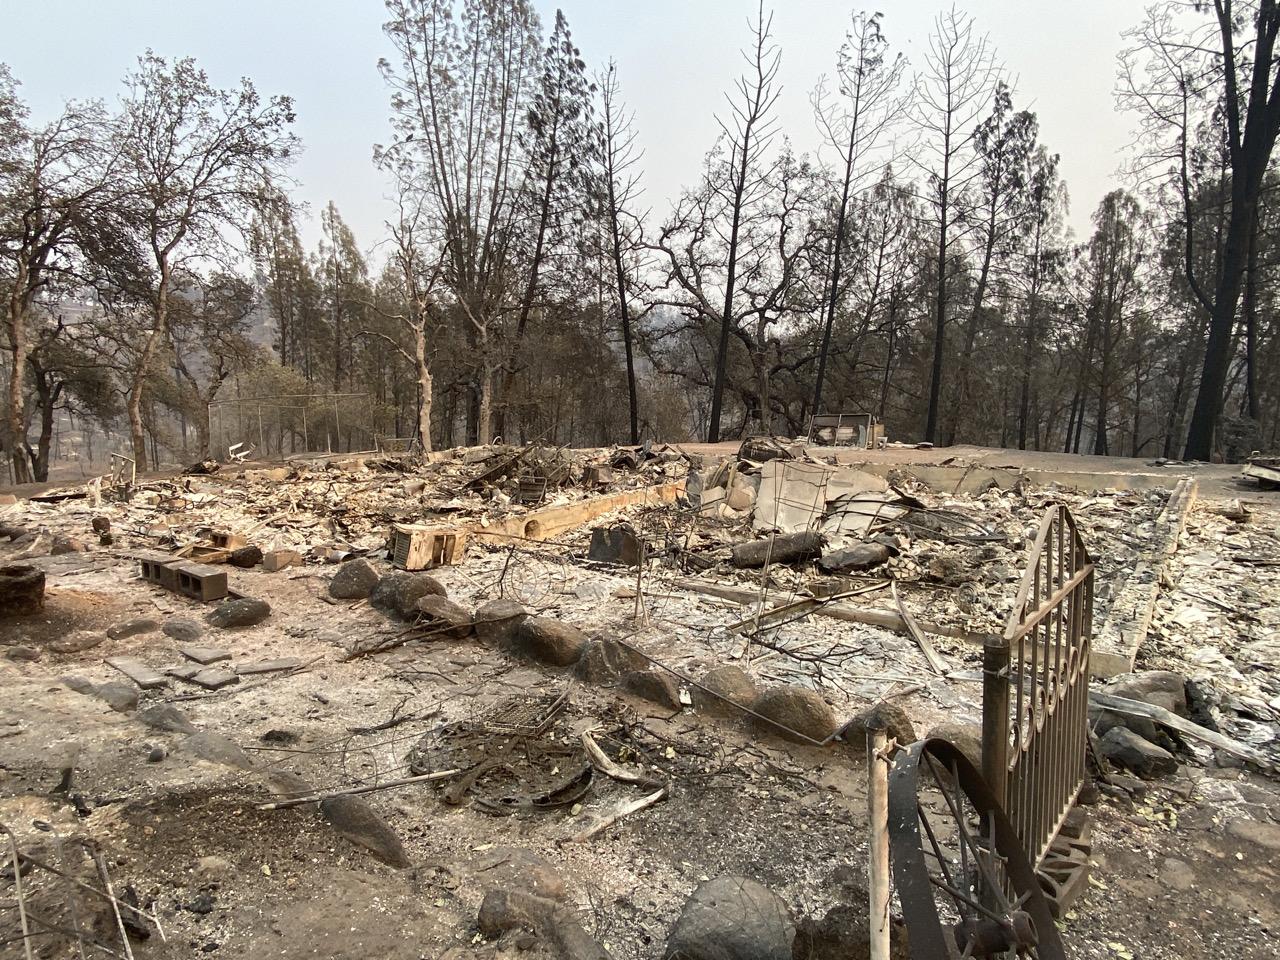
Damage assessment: destroyed